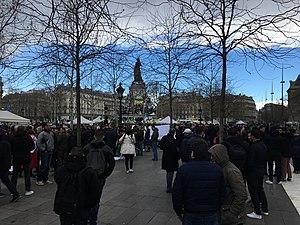
Manifestation anti-Bouteflika à Paris, le 17 mars 2019.